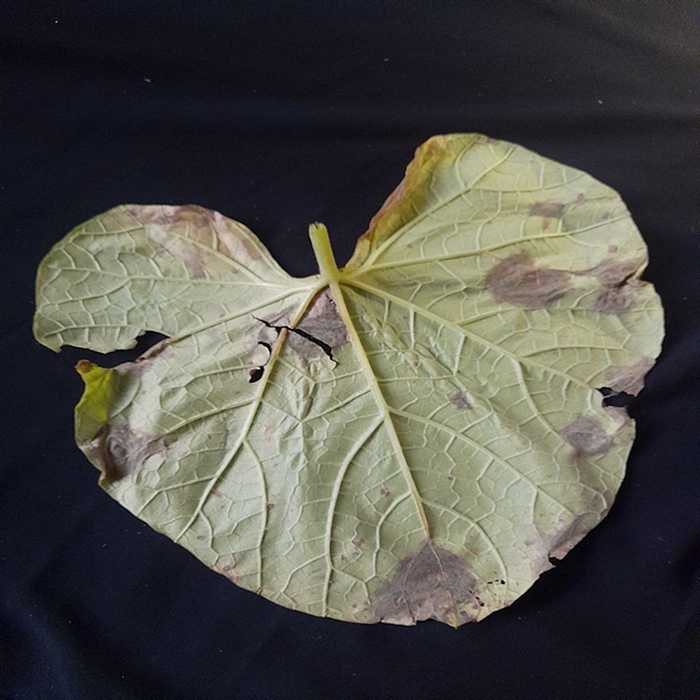
Plant: Bottle gourd
Label: Downey mildew